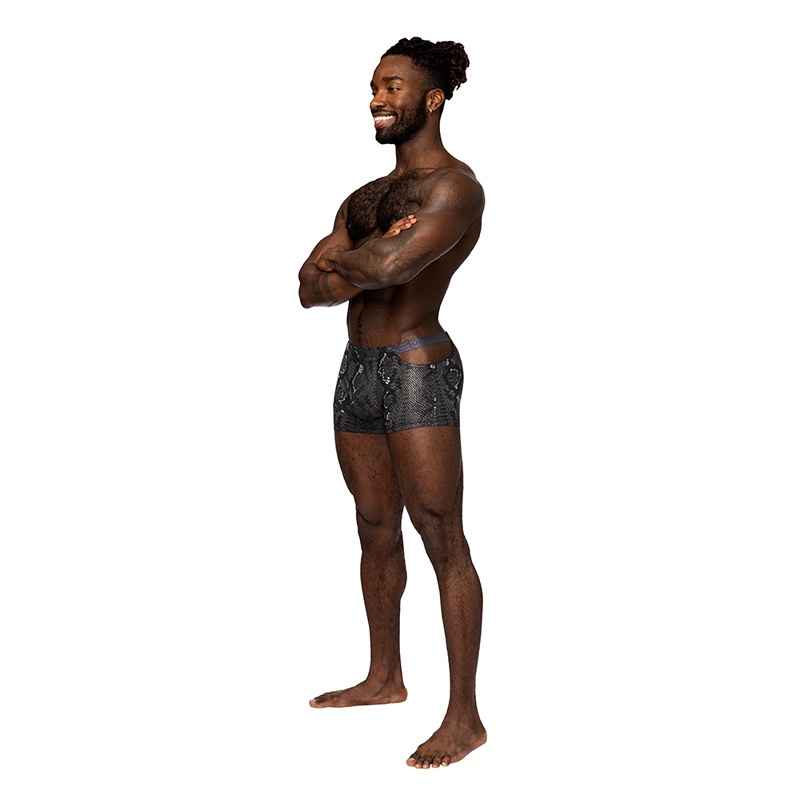
Male Power S'naked Pouch Short Black/Blue L
From the S'naked collection by Male Power the Pouch Short features a contoured pouch cut-out windows on the hips and a fabric covered waistband. Poly Spandex metallic coated all way stretch printed fabric. Materials: 94% Polyester 6% Spandex
Brand: Male Power
Category: Apparel & Accessories > Clothing > Men's Undergarments > Men's Underwear > Boxer Shorts